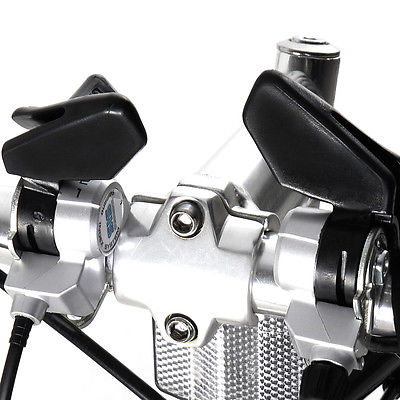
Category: bicycle